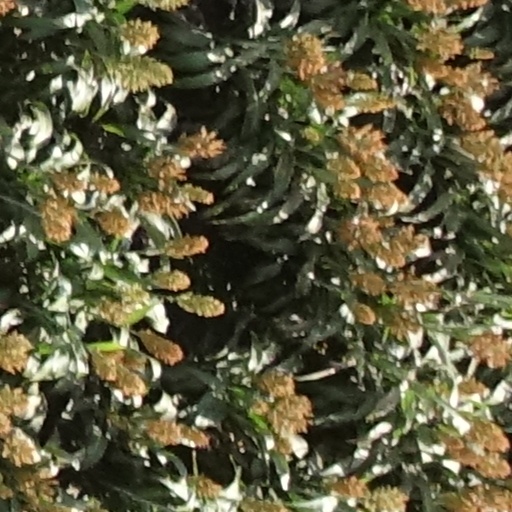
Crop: sorghum